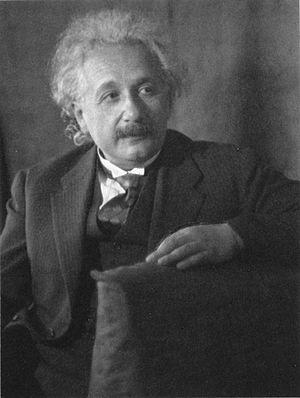
Les Cours universitaires de Davos, appelés Davoser Hochschulkurse en allemand, sont un projet de création d'une université internationale à Davos, concrétisé sous la forme de « cours de vacances » entre 1928 et 1931.
Doris Ulmann était une photographe américaine.